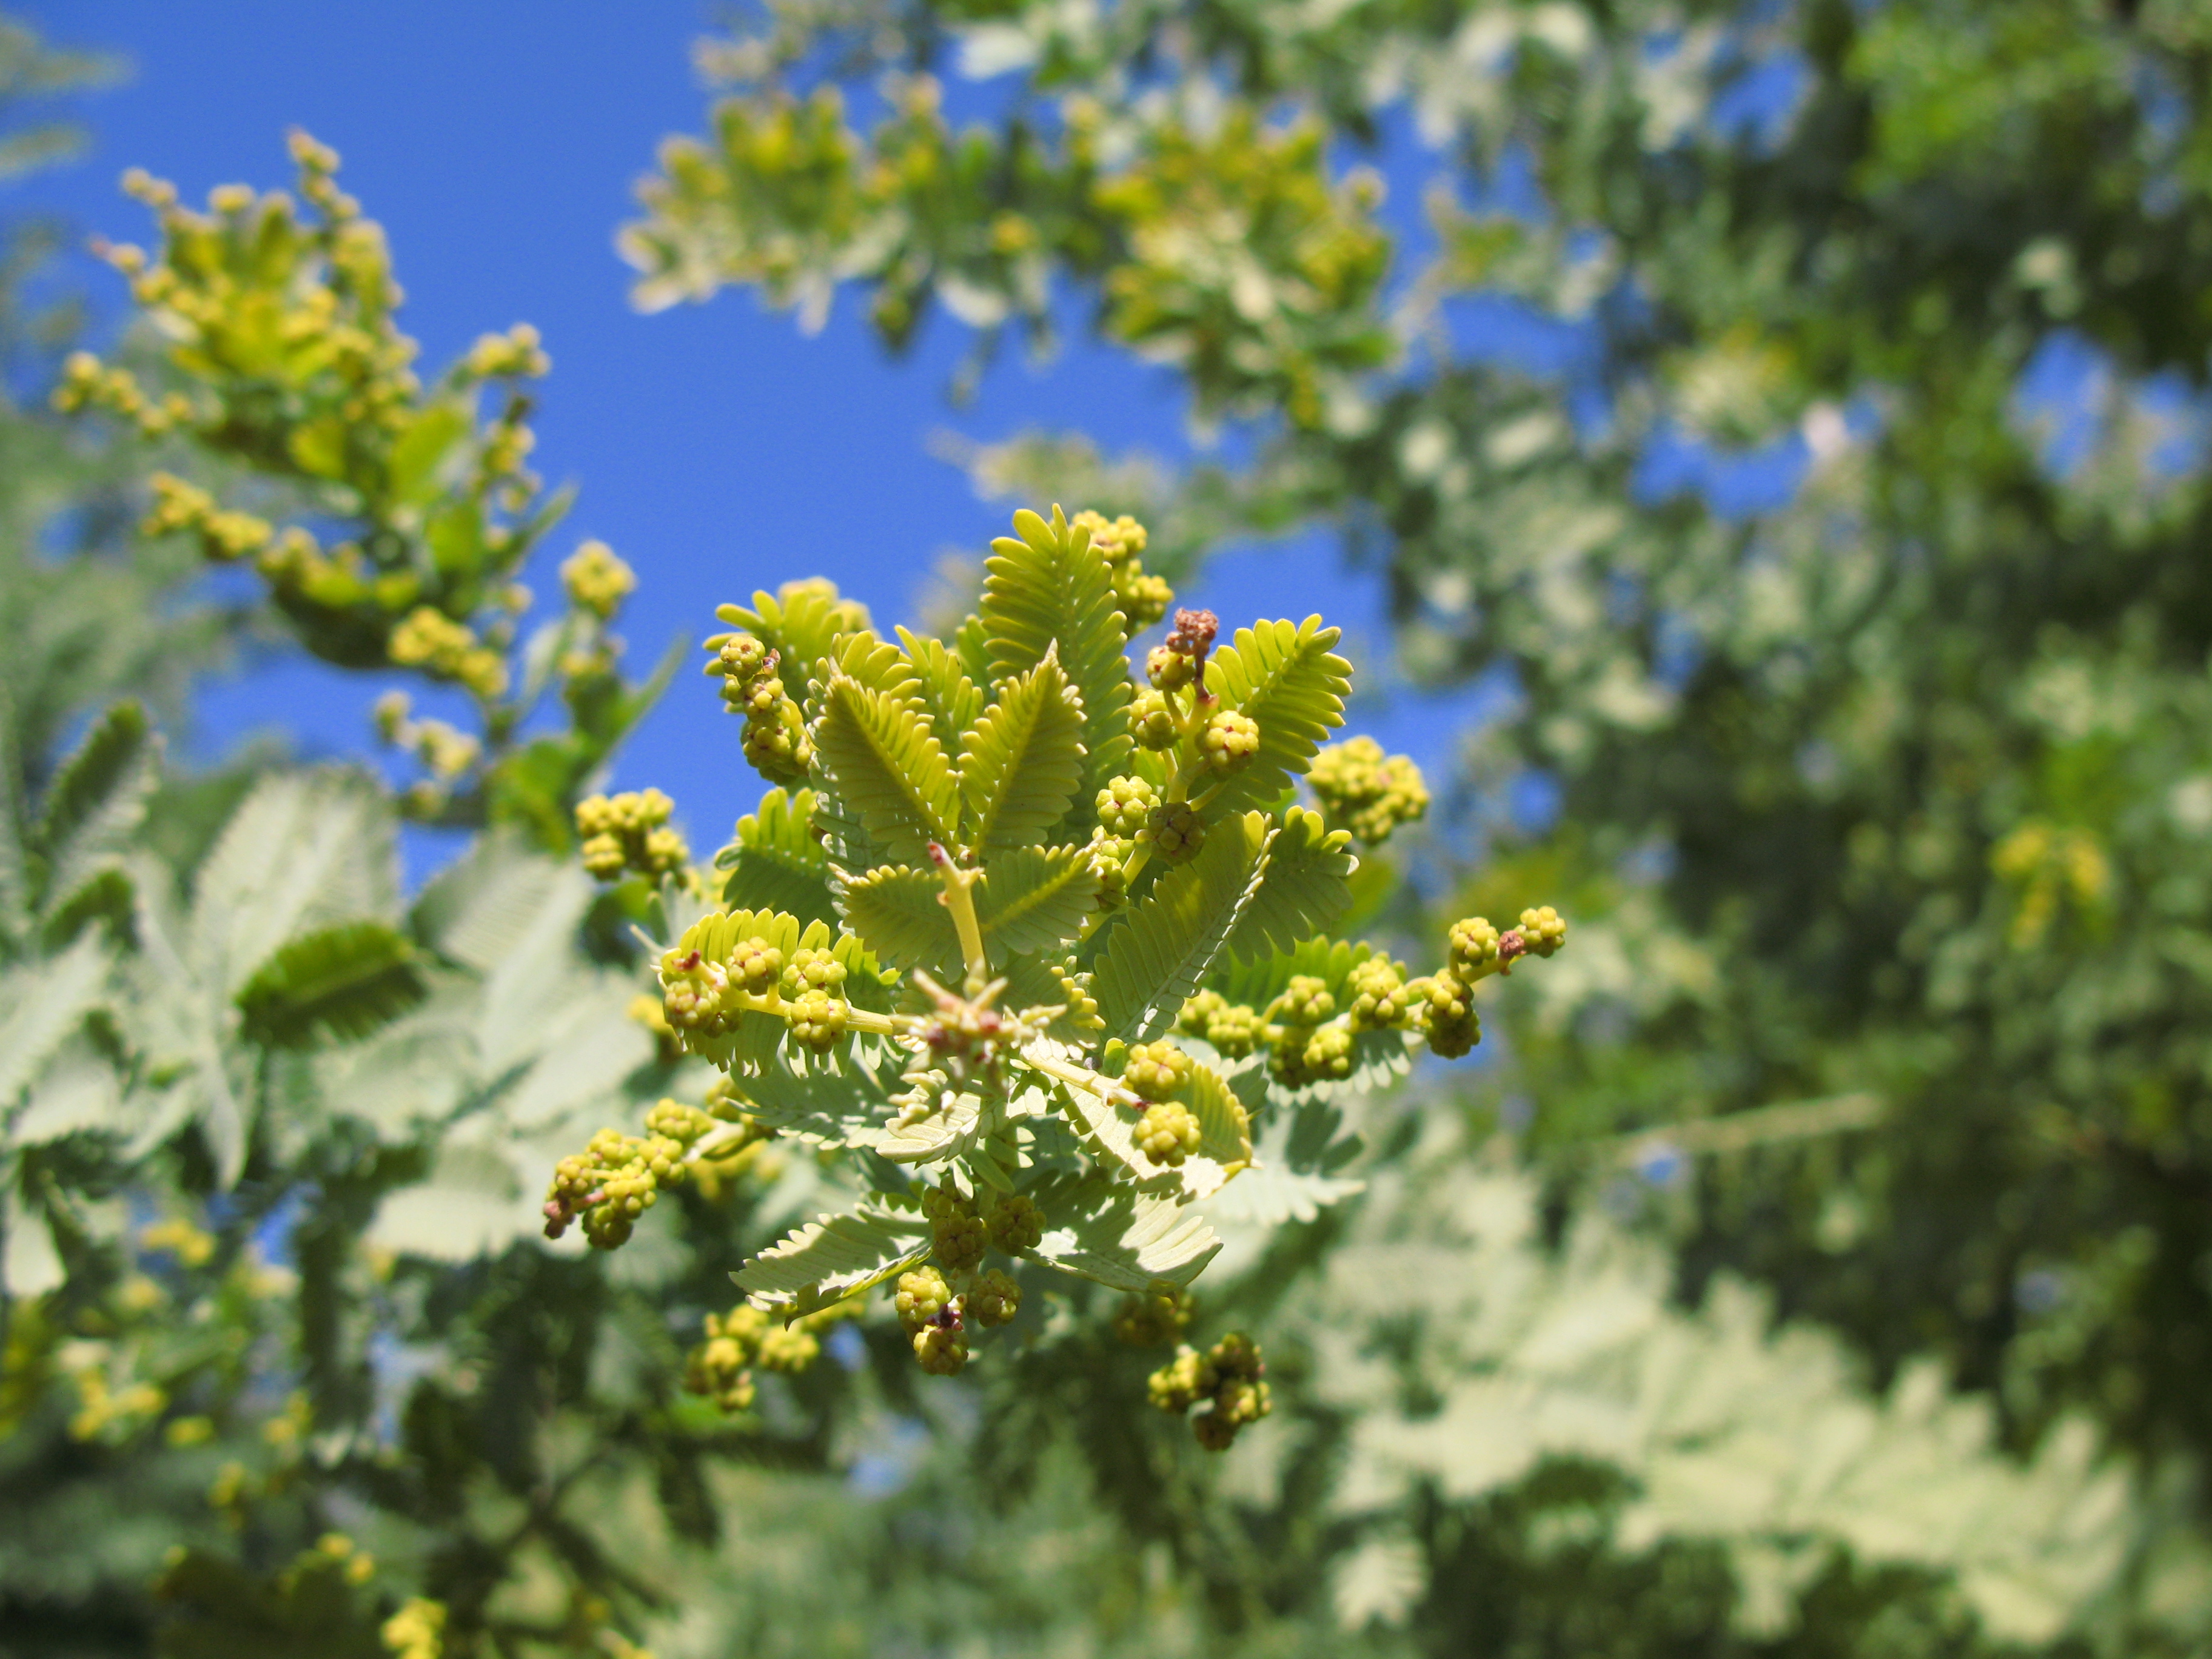
tree, nature, branch, blossom, plant, fruit, leaf, flower, food, green, high, produce, evergreen, botany, flora, wildflower, cool image, shrub, hires, acacia, flowerpicturesnolimits, hi, res, powershotg7, canong7, baileyana, flowering plant, woody plant, land plant